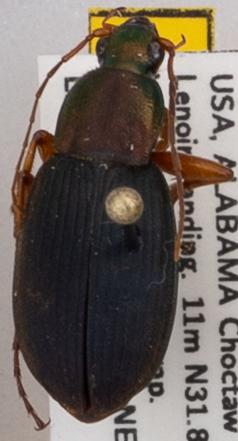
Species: Chlaenius aestivus
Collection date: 2021-05-19
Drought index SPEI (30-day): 1.498
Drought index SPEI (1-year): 1.69
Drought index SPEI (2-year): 1.69